Bowery Battalion

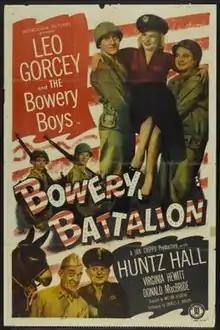
Theatrical poster to "Bowery Battalion"

Bowery Battalion is a 1951 comedy film directed by William Beaudine and starring The Bowery Boys. The film was released on January 24, 1951, by Monogram Pictures and is the twenty-first film in the series.